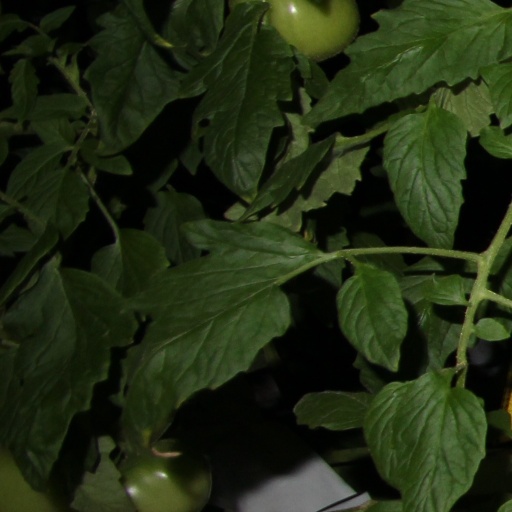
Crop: tomato